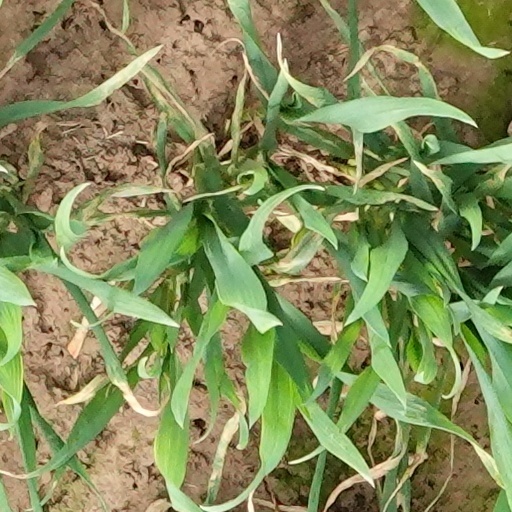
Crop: wheat